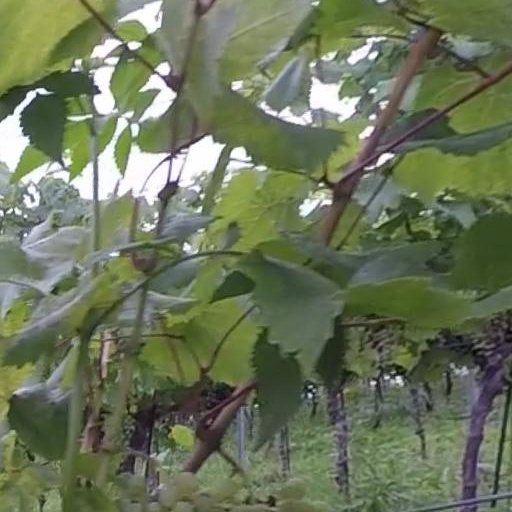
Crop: grape